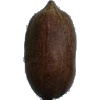
Label: nut_pecan